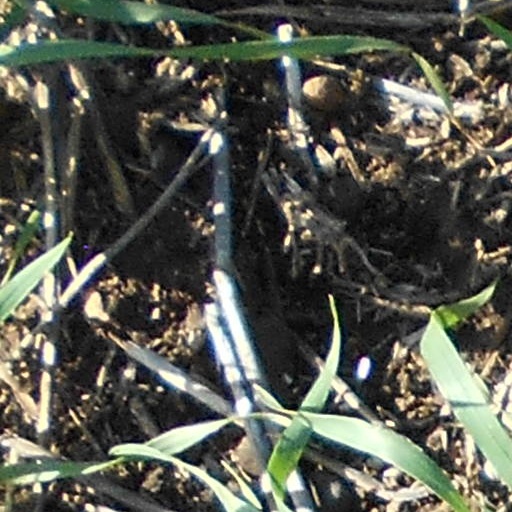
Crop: wheat